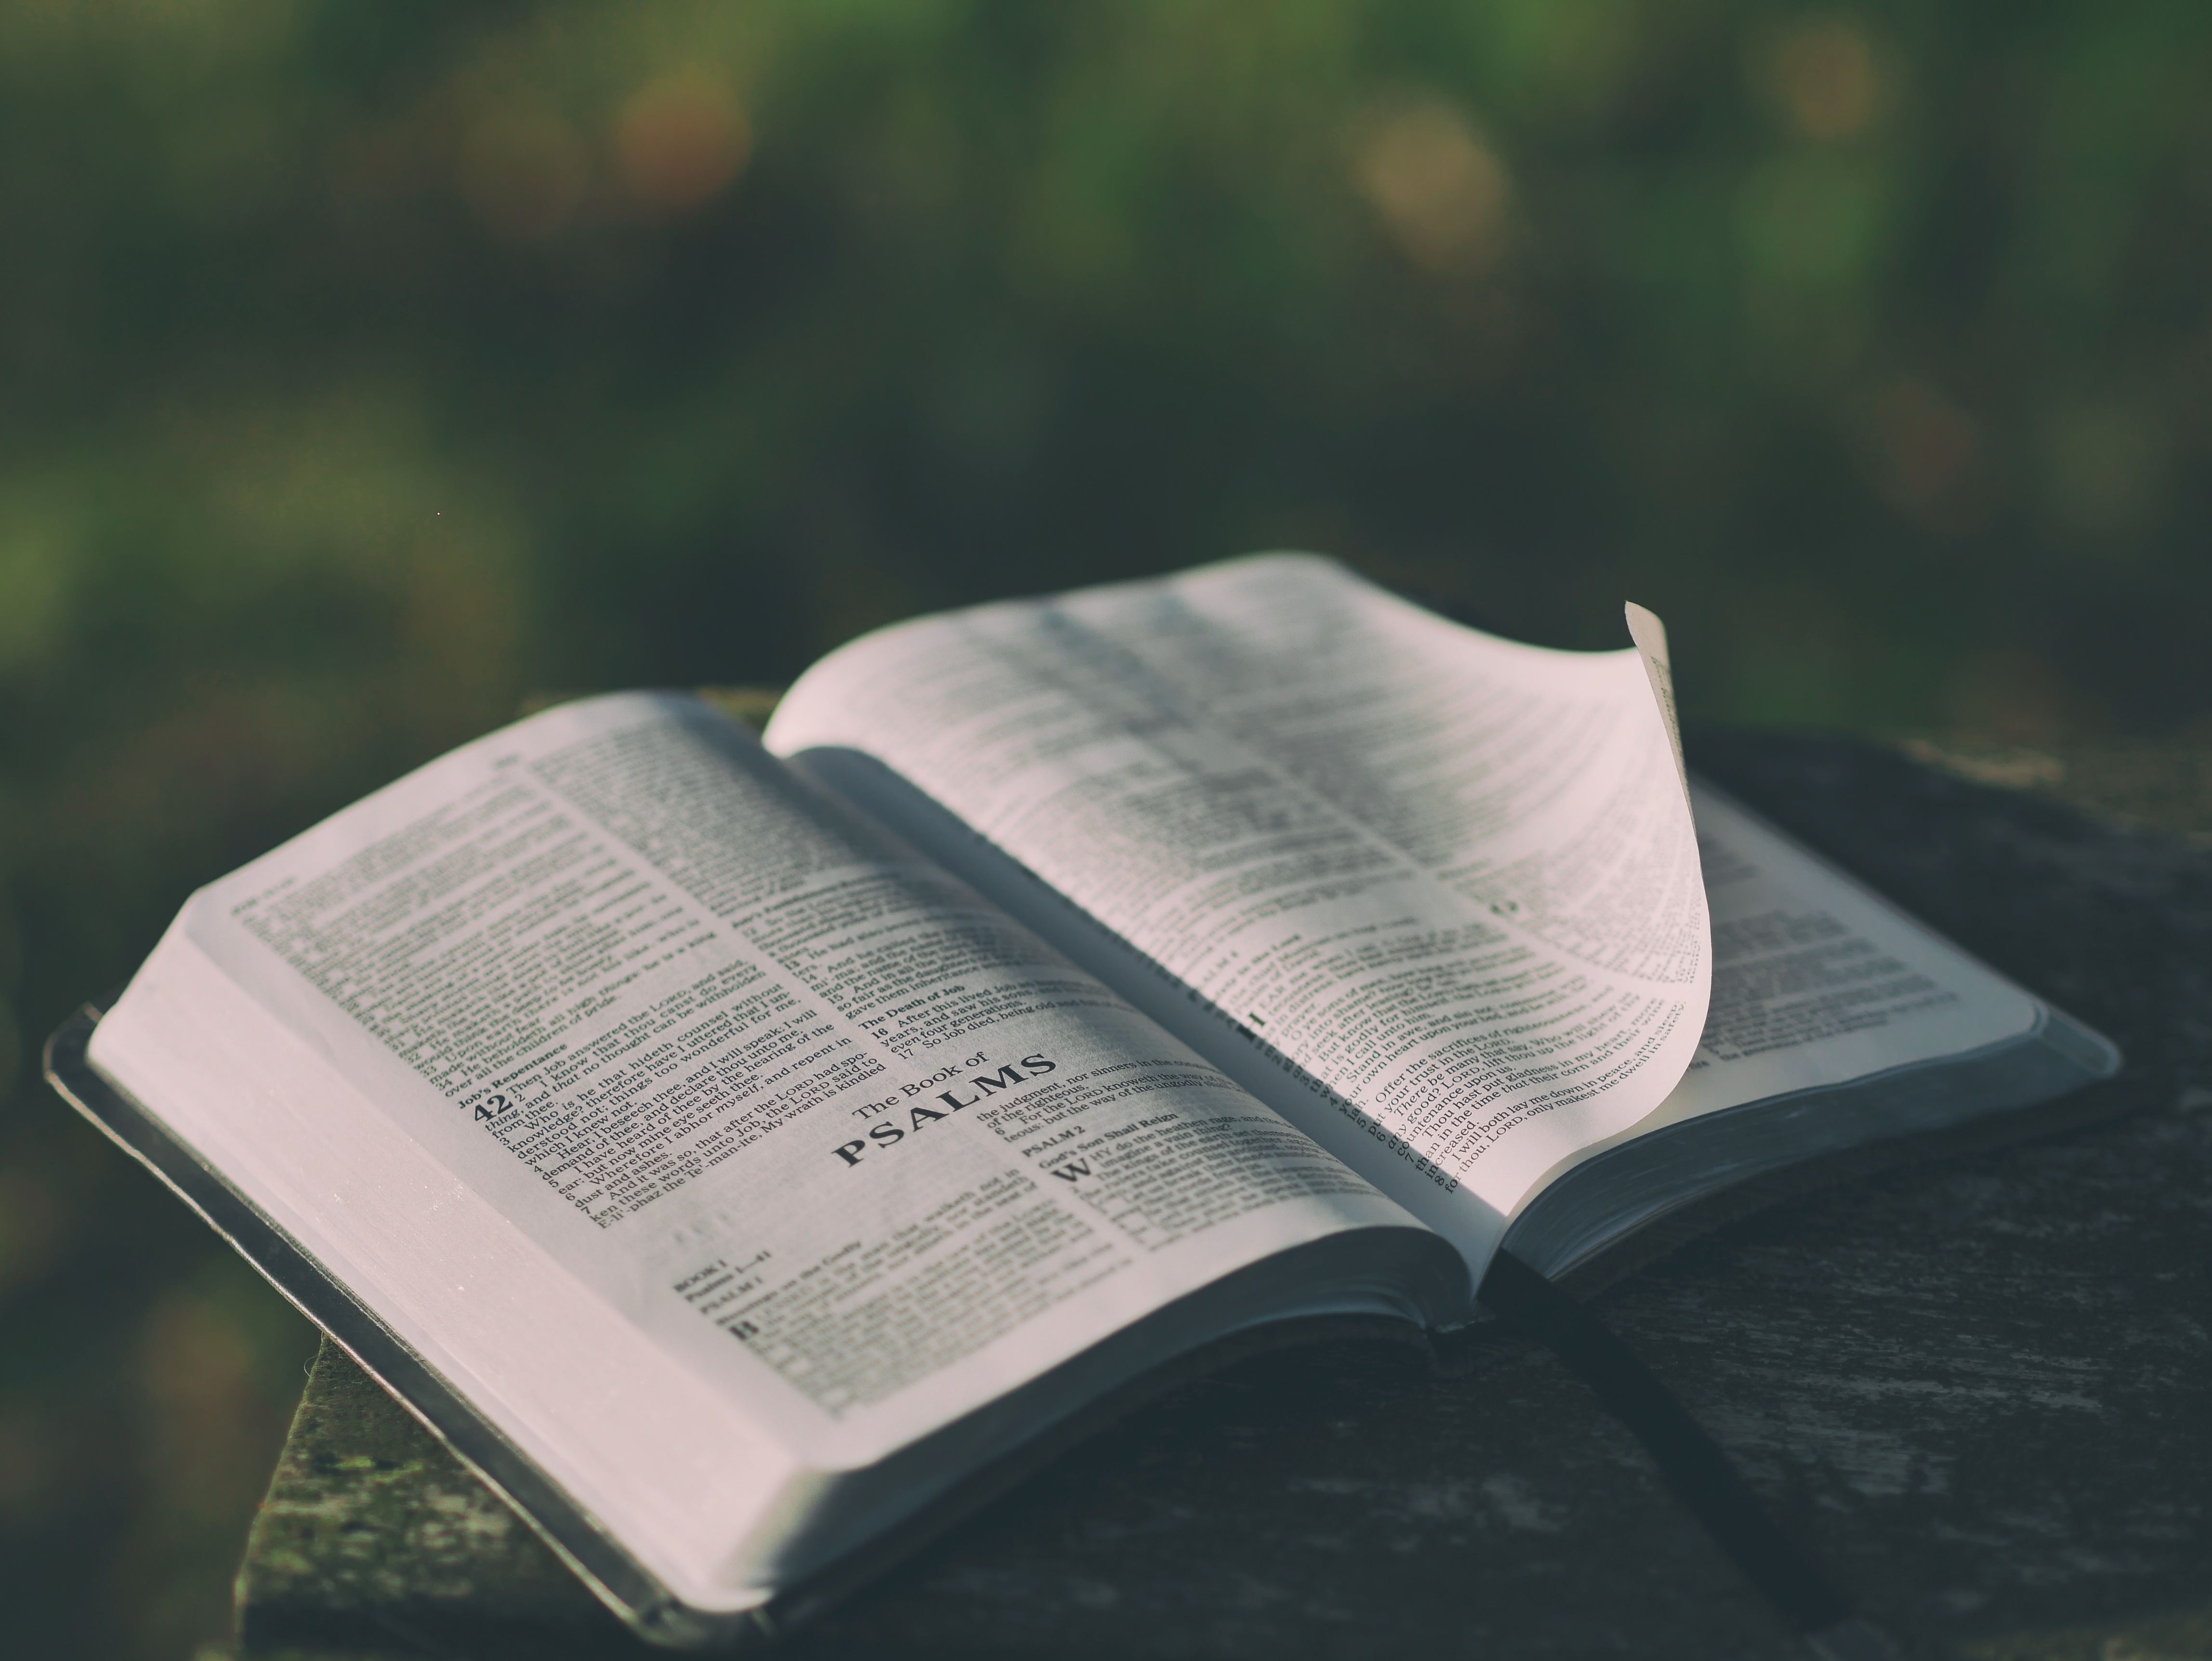
book, wing, blur, leaf, material, bible, close up, wooden table, pages, outdoors, literature, text, eye, chapter, information, wisdom, knowledge, verses